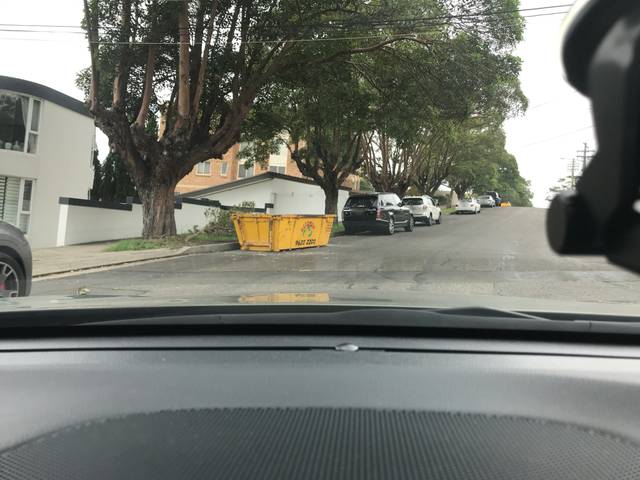
Region: Australia
Coordinates: -33.846, 151.131